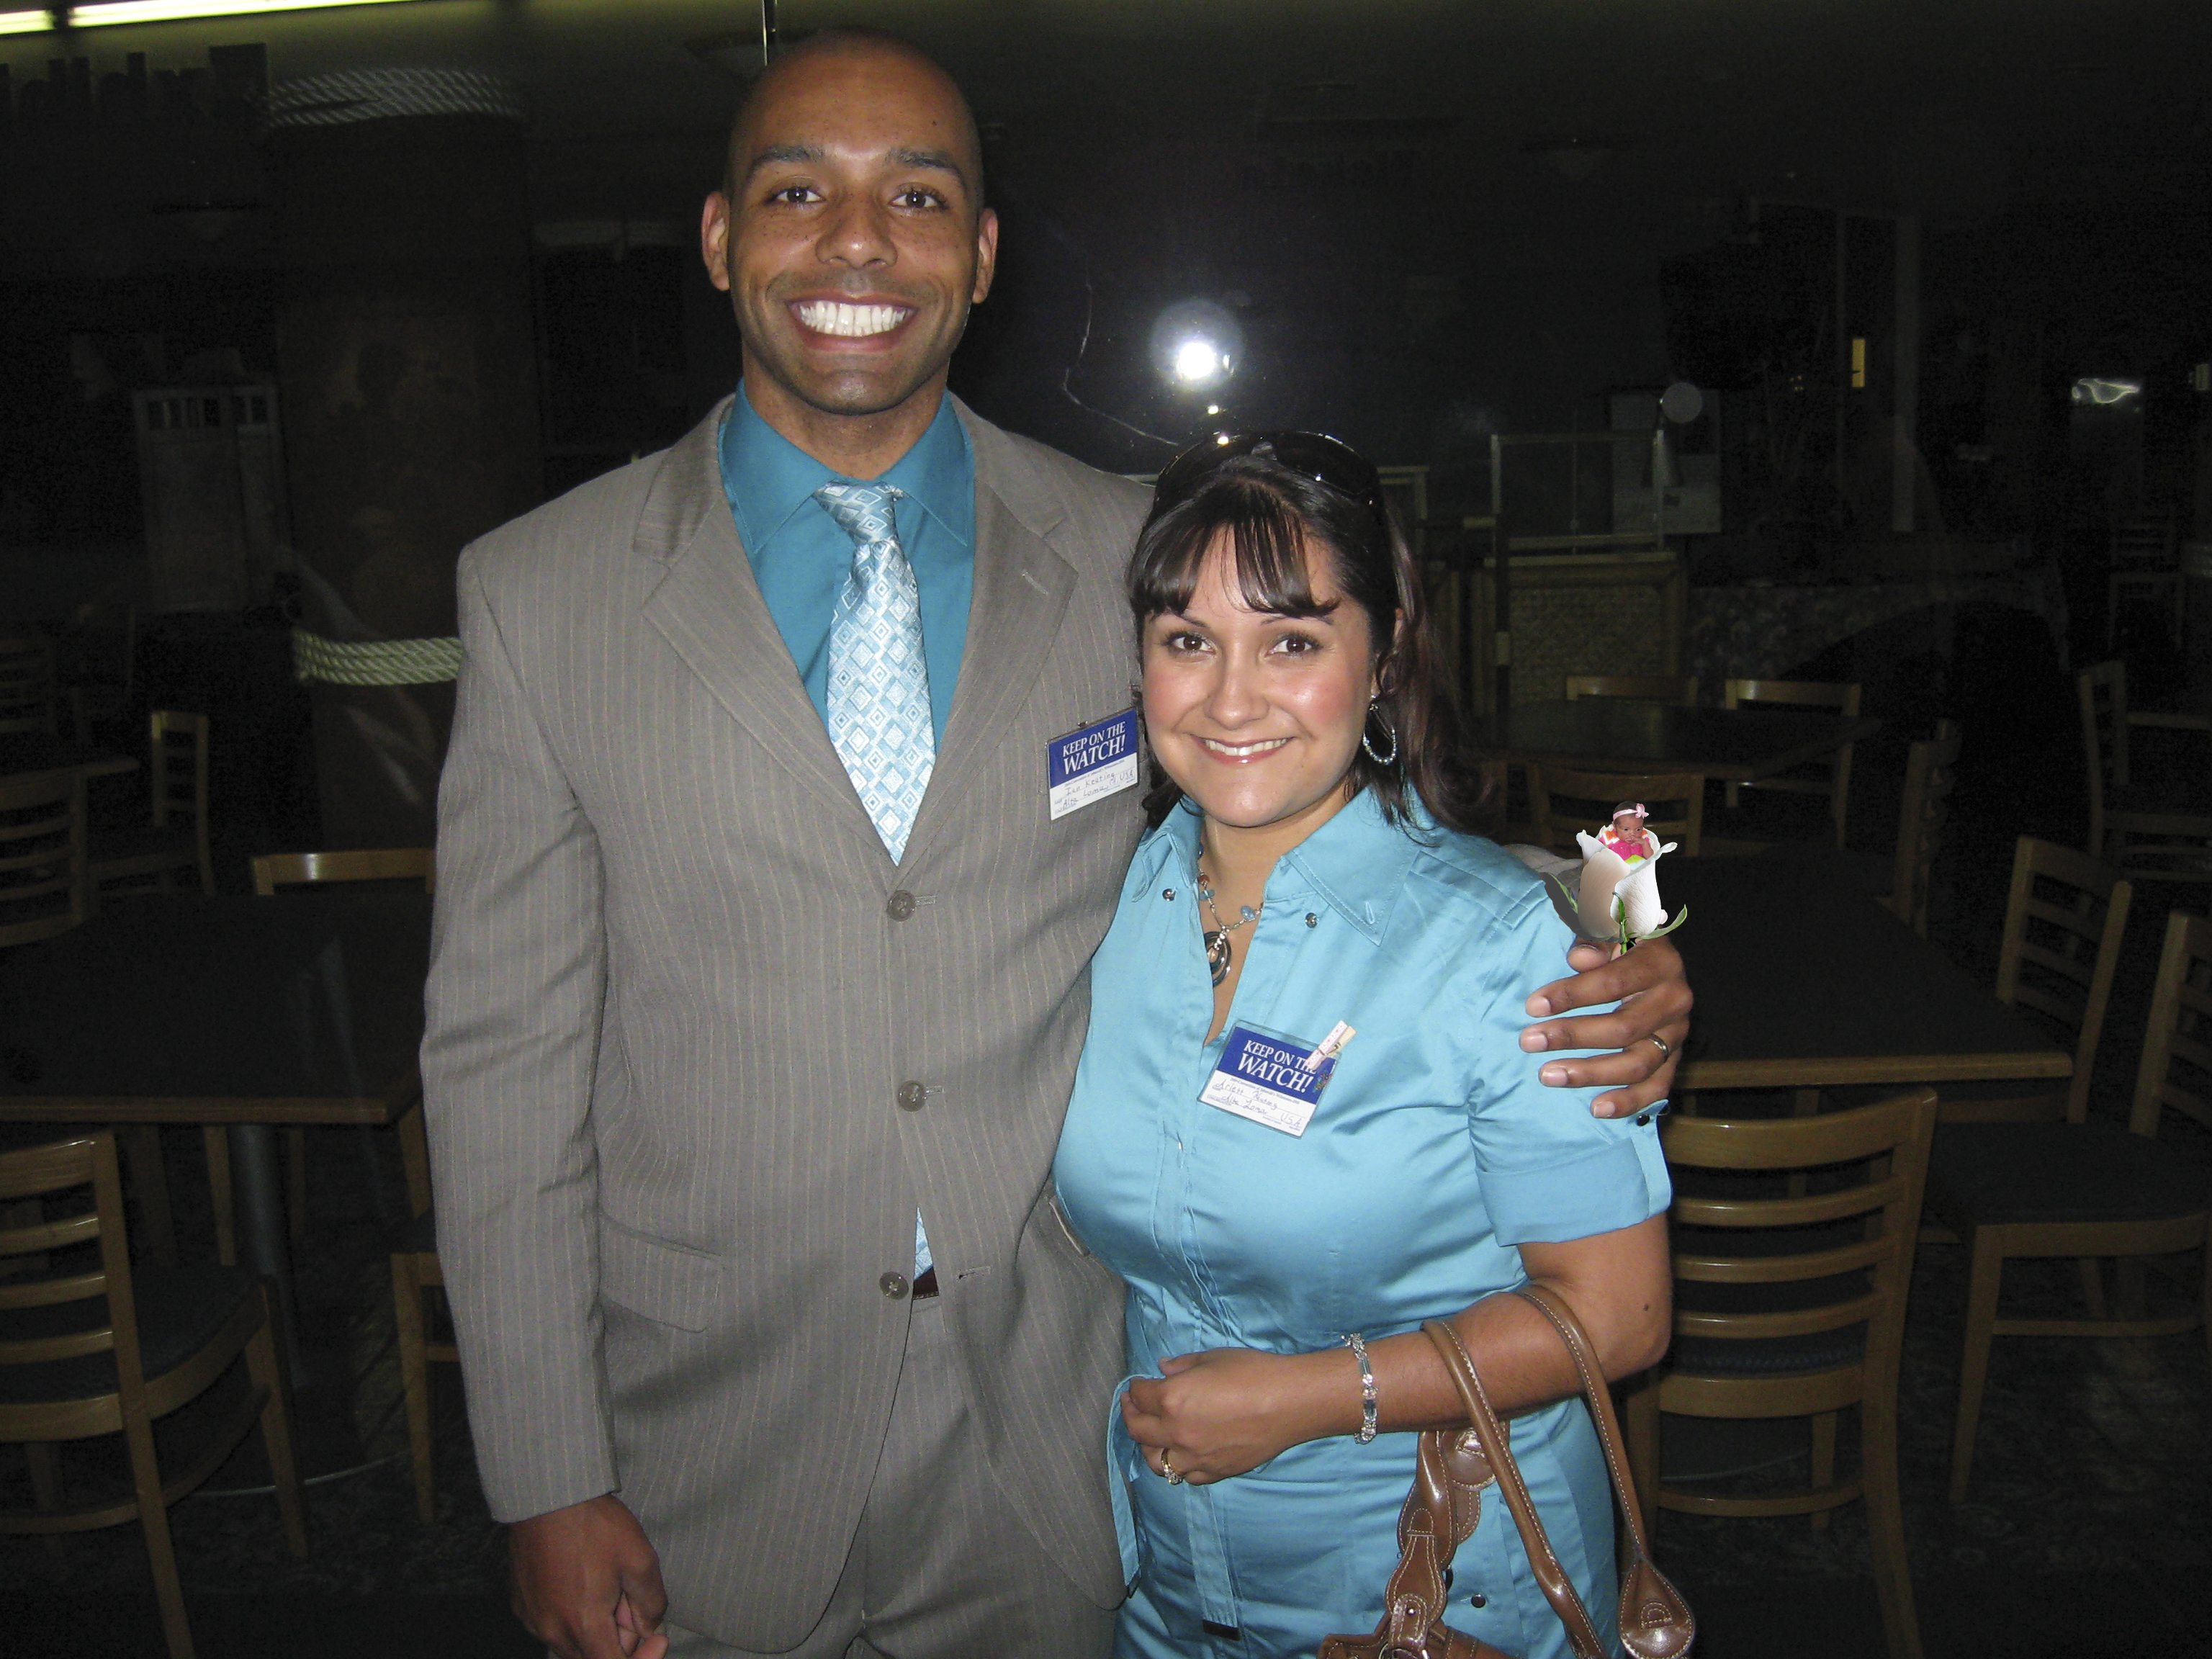
girl, love, rose, couple, romance, club, blue, professional, friendship, marriage, baby, smile, senior citizen, creativecommons, fun, happy, relationship, photoshop, event, couples, witness, jehovah, find, internatioanl, convention, public relations, socialite